Puerto Pirámides

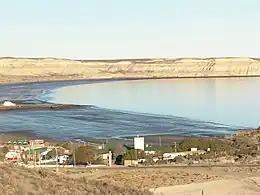
View of Puerto Pirámides and the Golfo Nuevo ("New Gulf").

Puerto Pirámides is an Argentine town in Viedma Department, Province of Chubut. Its population at the was 429 inhabitants. It is the only town on the Valdes Peninsula. It began in 1898 when the inland salinas were exploited for salt.